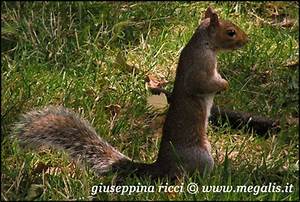
Label: scoiattolo